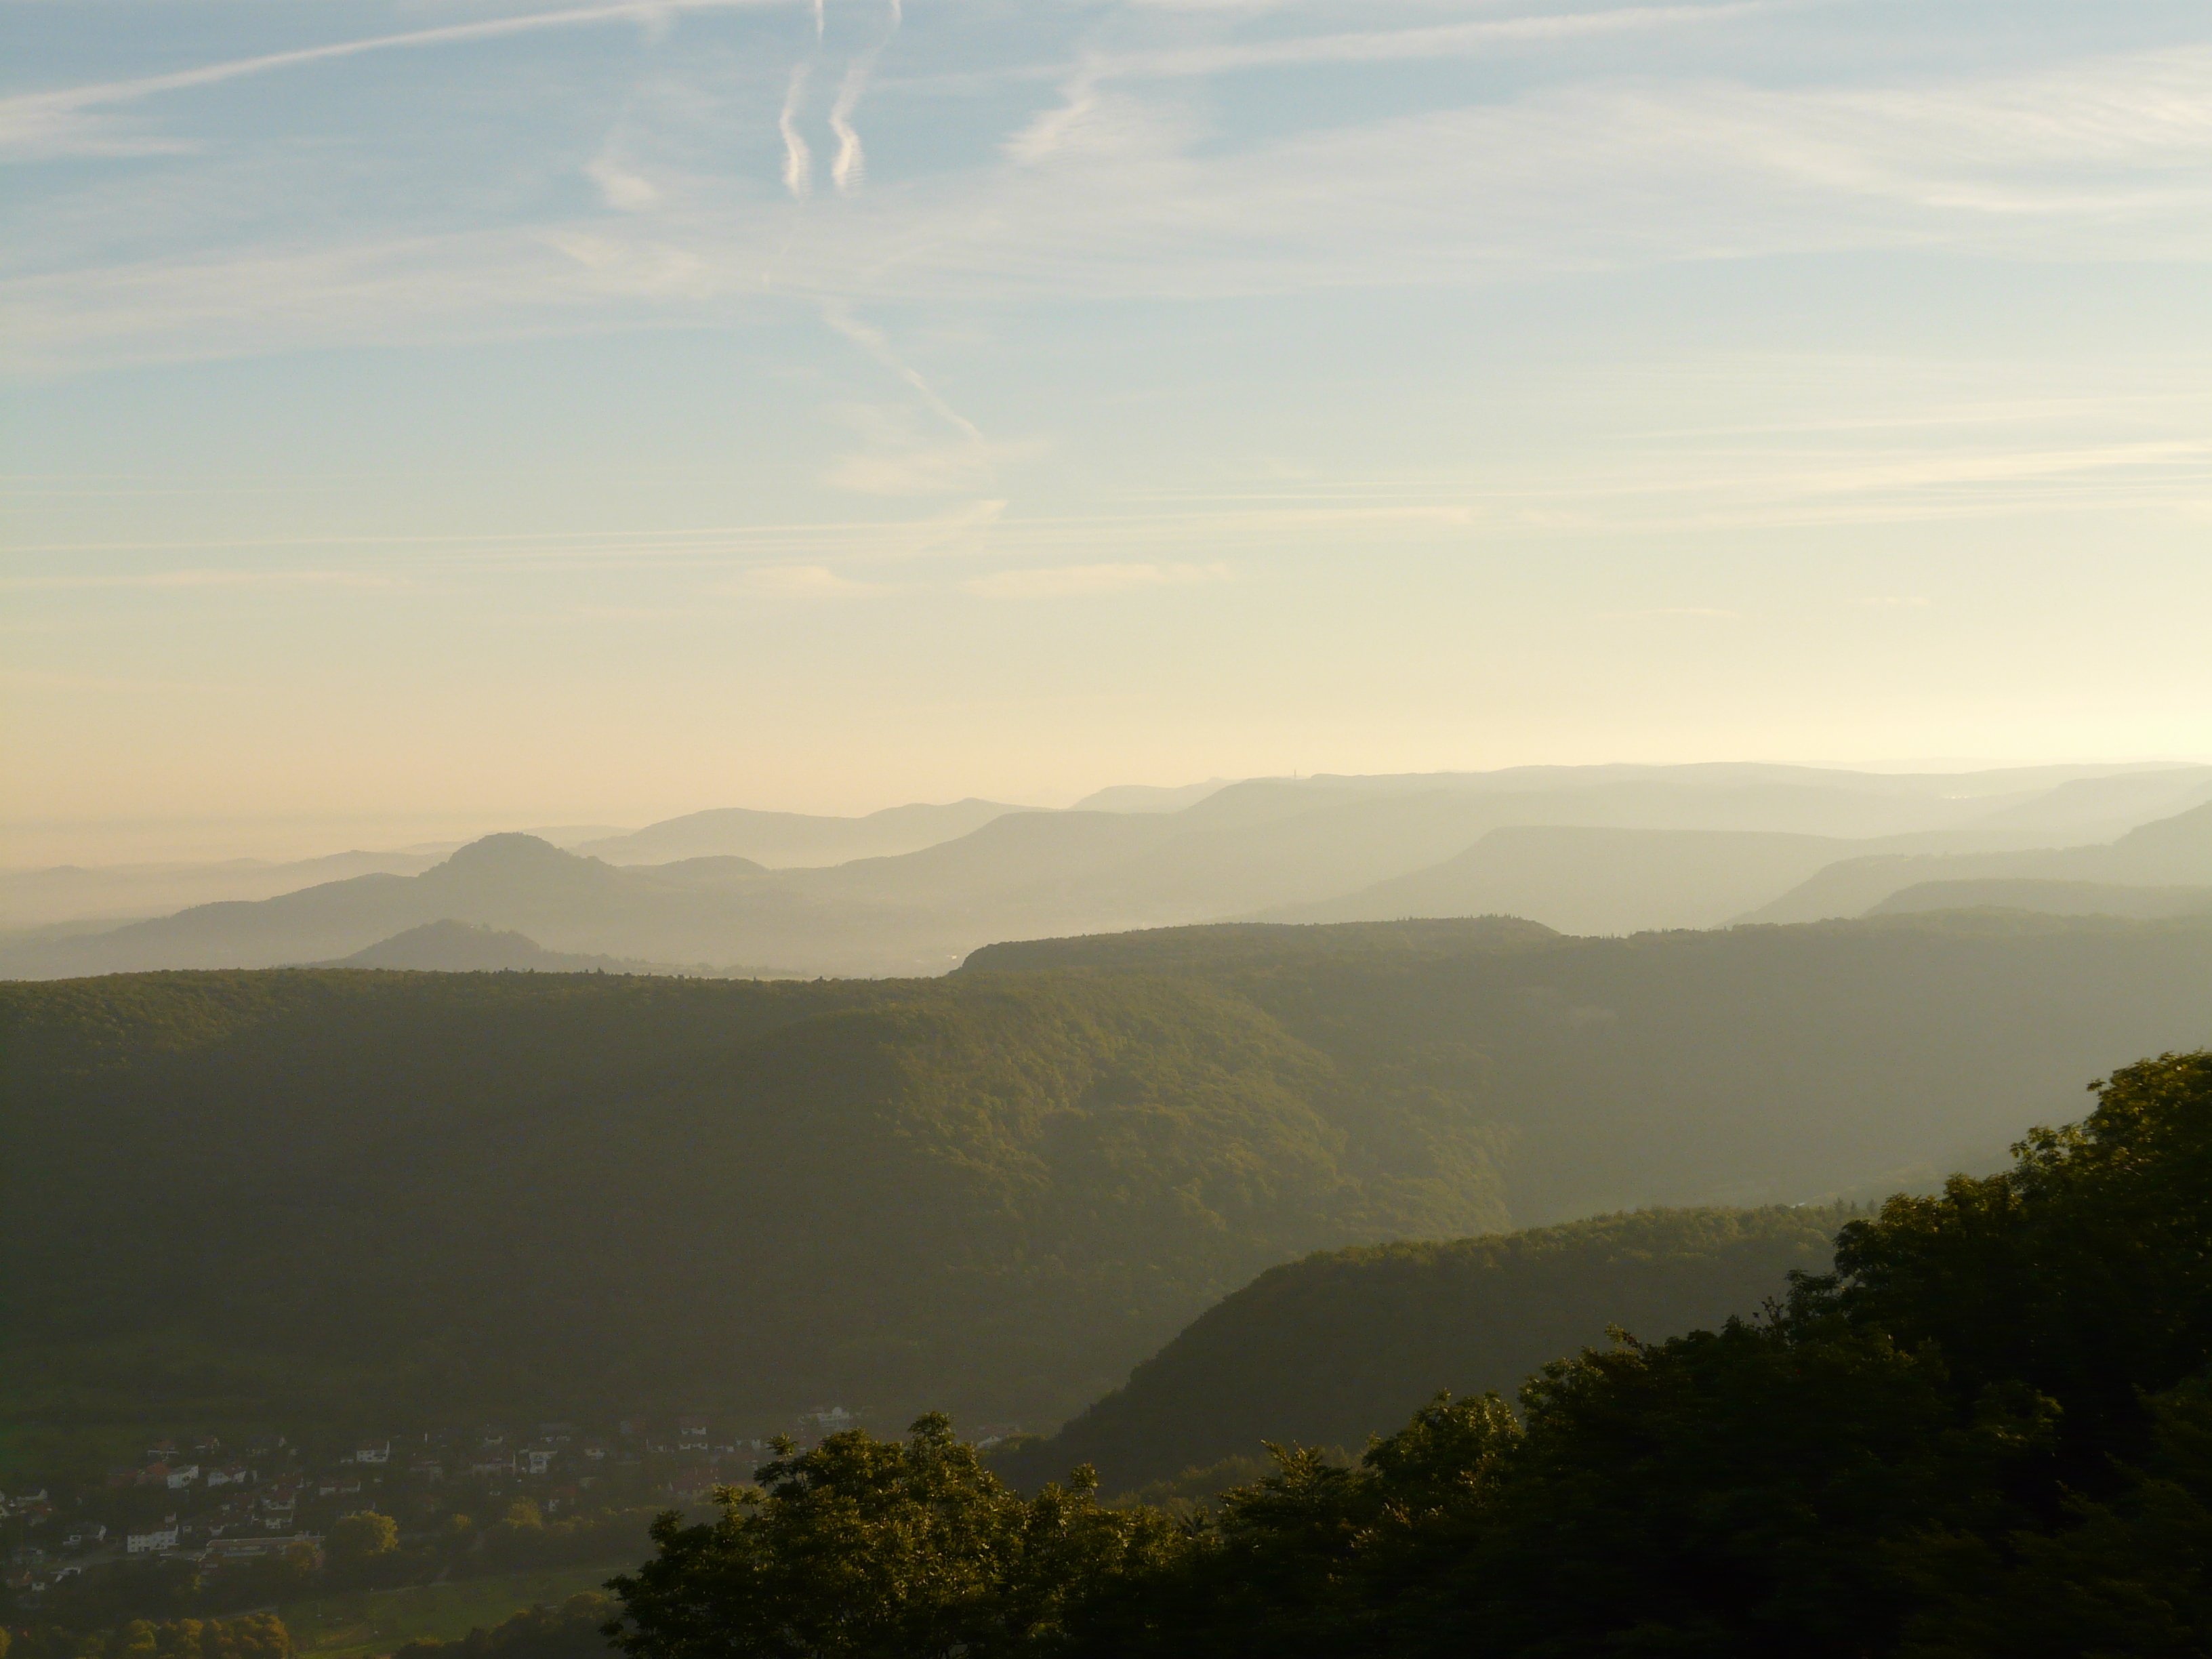
landscape, nature, forest, horizon, mountain, cloud, sunrise, sunset, mist, sunlight, morning, hill, dawn, mountain range, dusk, haze, plain, mountains, vision, outlook, plateau, loch, landform, swabian alb, alb, atmospheric phenomenon, mountainous landforms